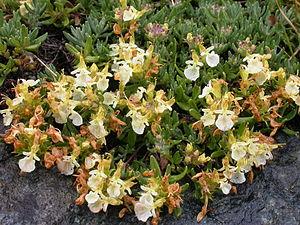
La Germandrée des montagnes est une plante herbacée thermophile de la famille des Lamiacées.
Le parc naturel régional de la Brenne est un parc naturel régional français, qui est situé dans le département de l'Indre, en région Centre-Val de Loire.